Virginia Dare

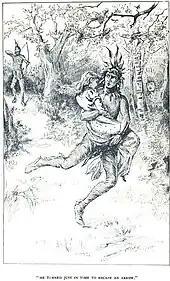
Illustration from "Virginia Dare: A Romance of the Sixteenth Century", 19th century novel by Mrs. E.A.B. Shackelford loosely based on the life of Virginia Dare

Virginia Dare quickly entered into folklore as the first white child born in British America. The fate of Virginia Dare and the Lost Colony has been the subject of many literary, film, and television adaptations, all of which have added to her myth: